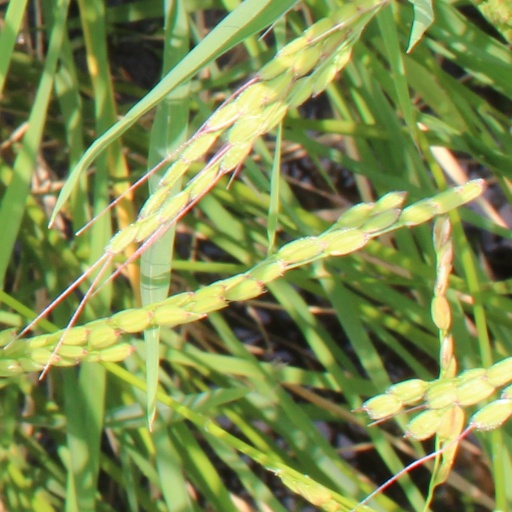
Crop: rice